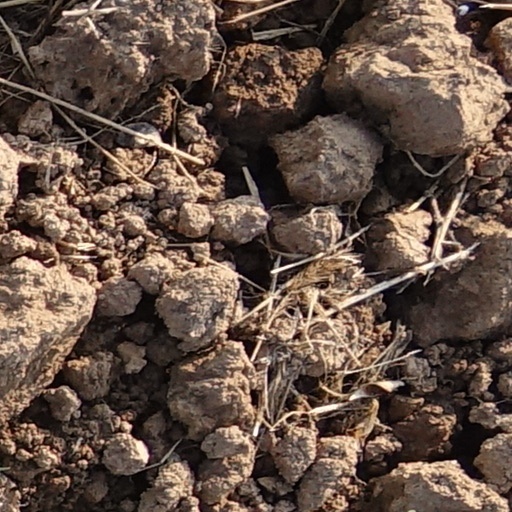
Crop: wheat